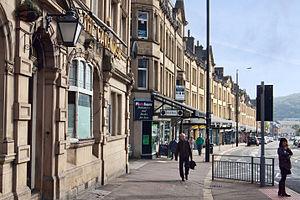
Keighley est une paroisse civile britannique située dans la Cité de Bradford, dans le Yorkshire de l'Ouest. Elle compte une population de 53 331 habitants en 2011.